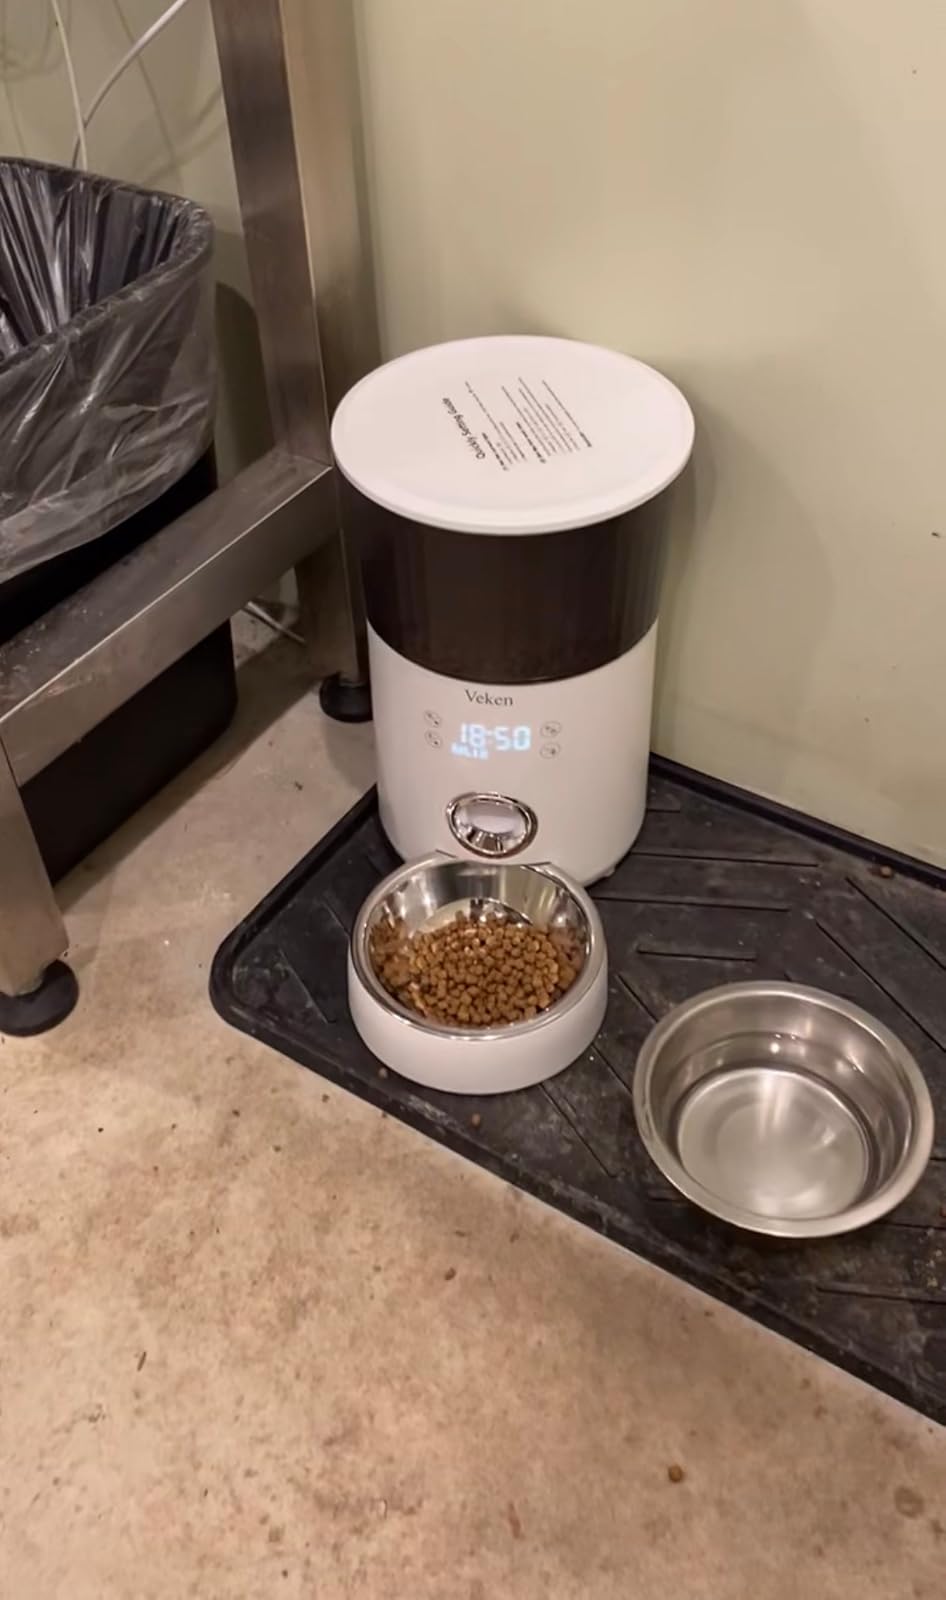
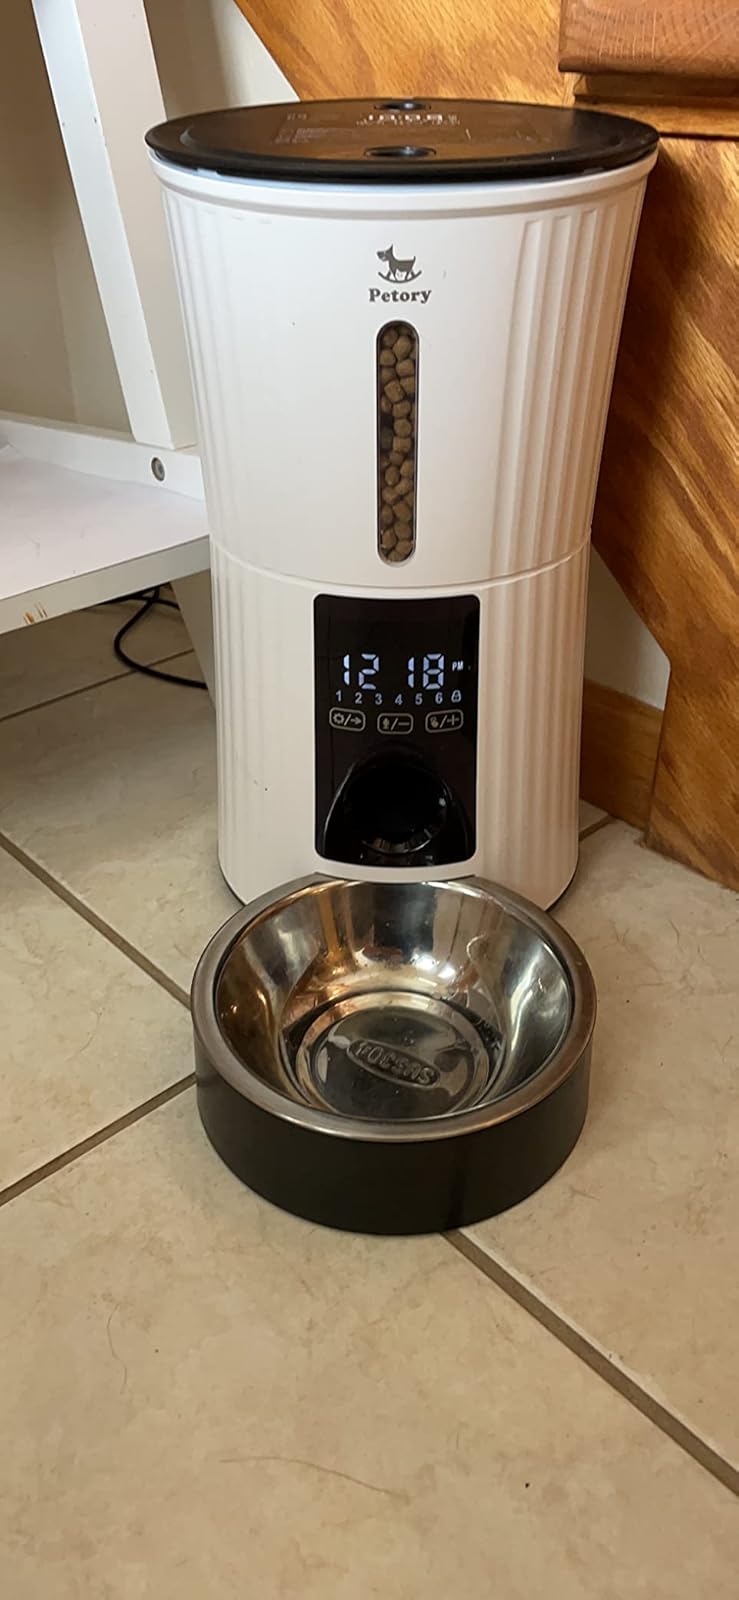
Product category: items_feeder
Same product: no